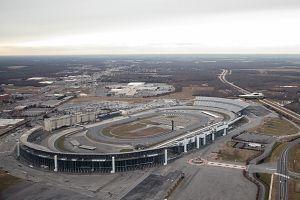
Le Dover International Speedway est un circuit de type ovale utilisé en NASCAR. Il est situé à Dover dans l'état du Delaware aux États-Unis, juste à côté de l'hippodrome de Dover Downs.